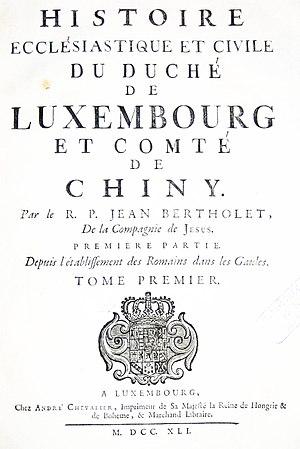
Couverture du tome I de Histoire ecclésiastique et civile du Duché de Luxembourg et Comté de Chiny par Jean Bertholet.
Le comté de Chiny est une ancienne principauté féodale en terres lotharingiennes du Saint-Empire romain germanique qui a connu son apogée au XIIIᵉ siècle avant de disparaître progressivement entre 1337 et 1364. Elle couvrait la vallée de la Chiers et une fraction de la Woëvre essentiellement en Lorraine, une partie de la Gaume ou "Lorraine belge" et du sud de l'actuelle province du Luxembourg belge, ainsi que quelques enclaves dispersées près de la Meuse tels que Warcq et Givet-Agimont. Son territoire, espace seigneuriale presque d'un seul tenant si on excepte les enclaves citées, se situait dans des actuels cantons de la Meuse, des Ardennes et province de Luxembourg. Toutefois la dynastie comtale fut en partie vassale de la maison princière de Bar.